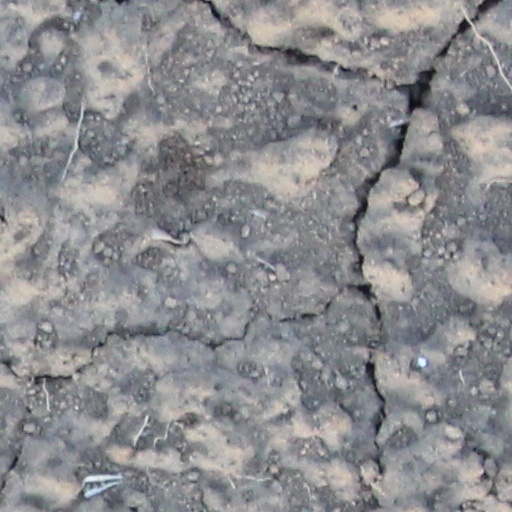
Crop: wheat